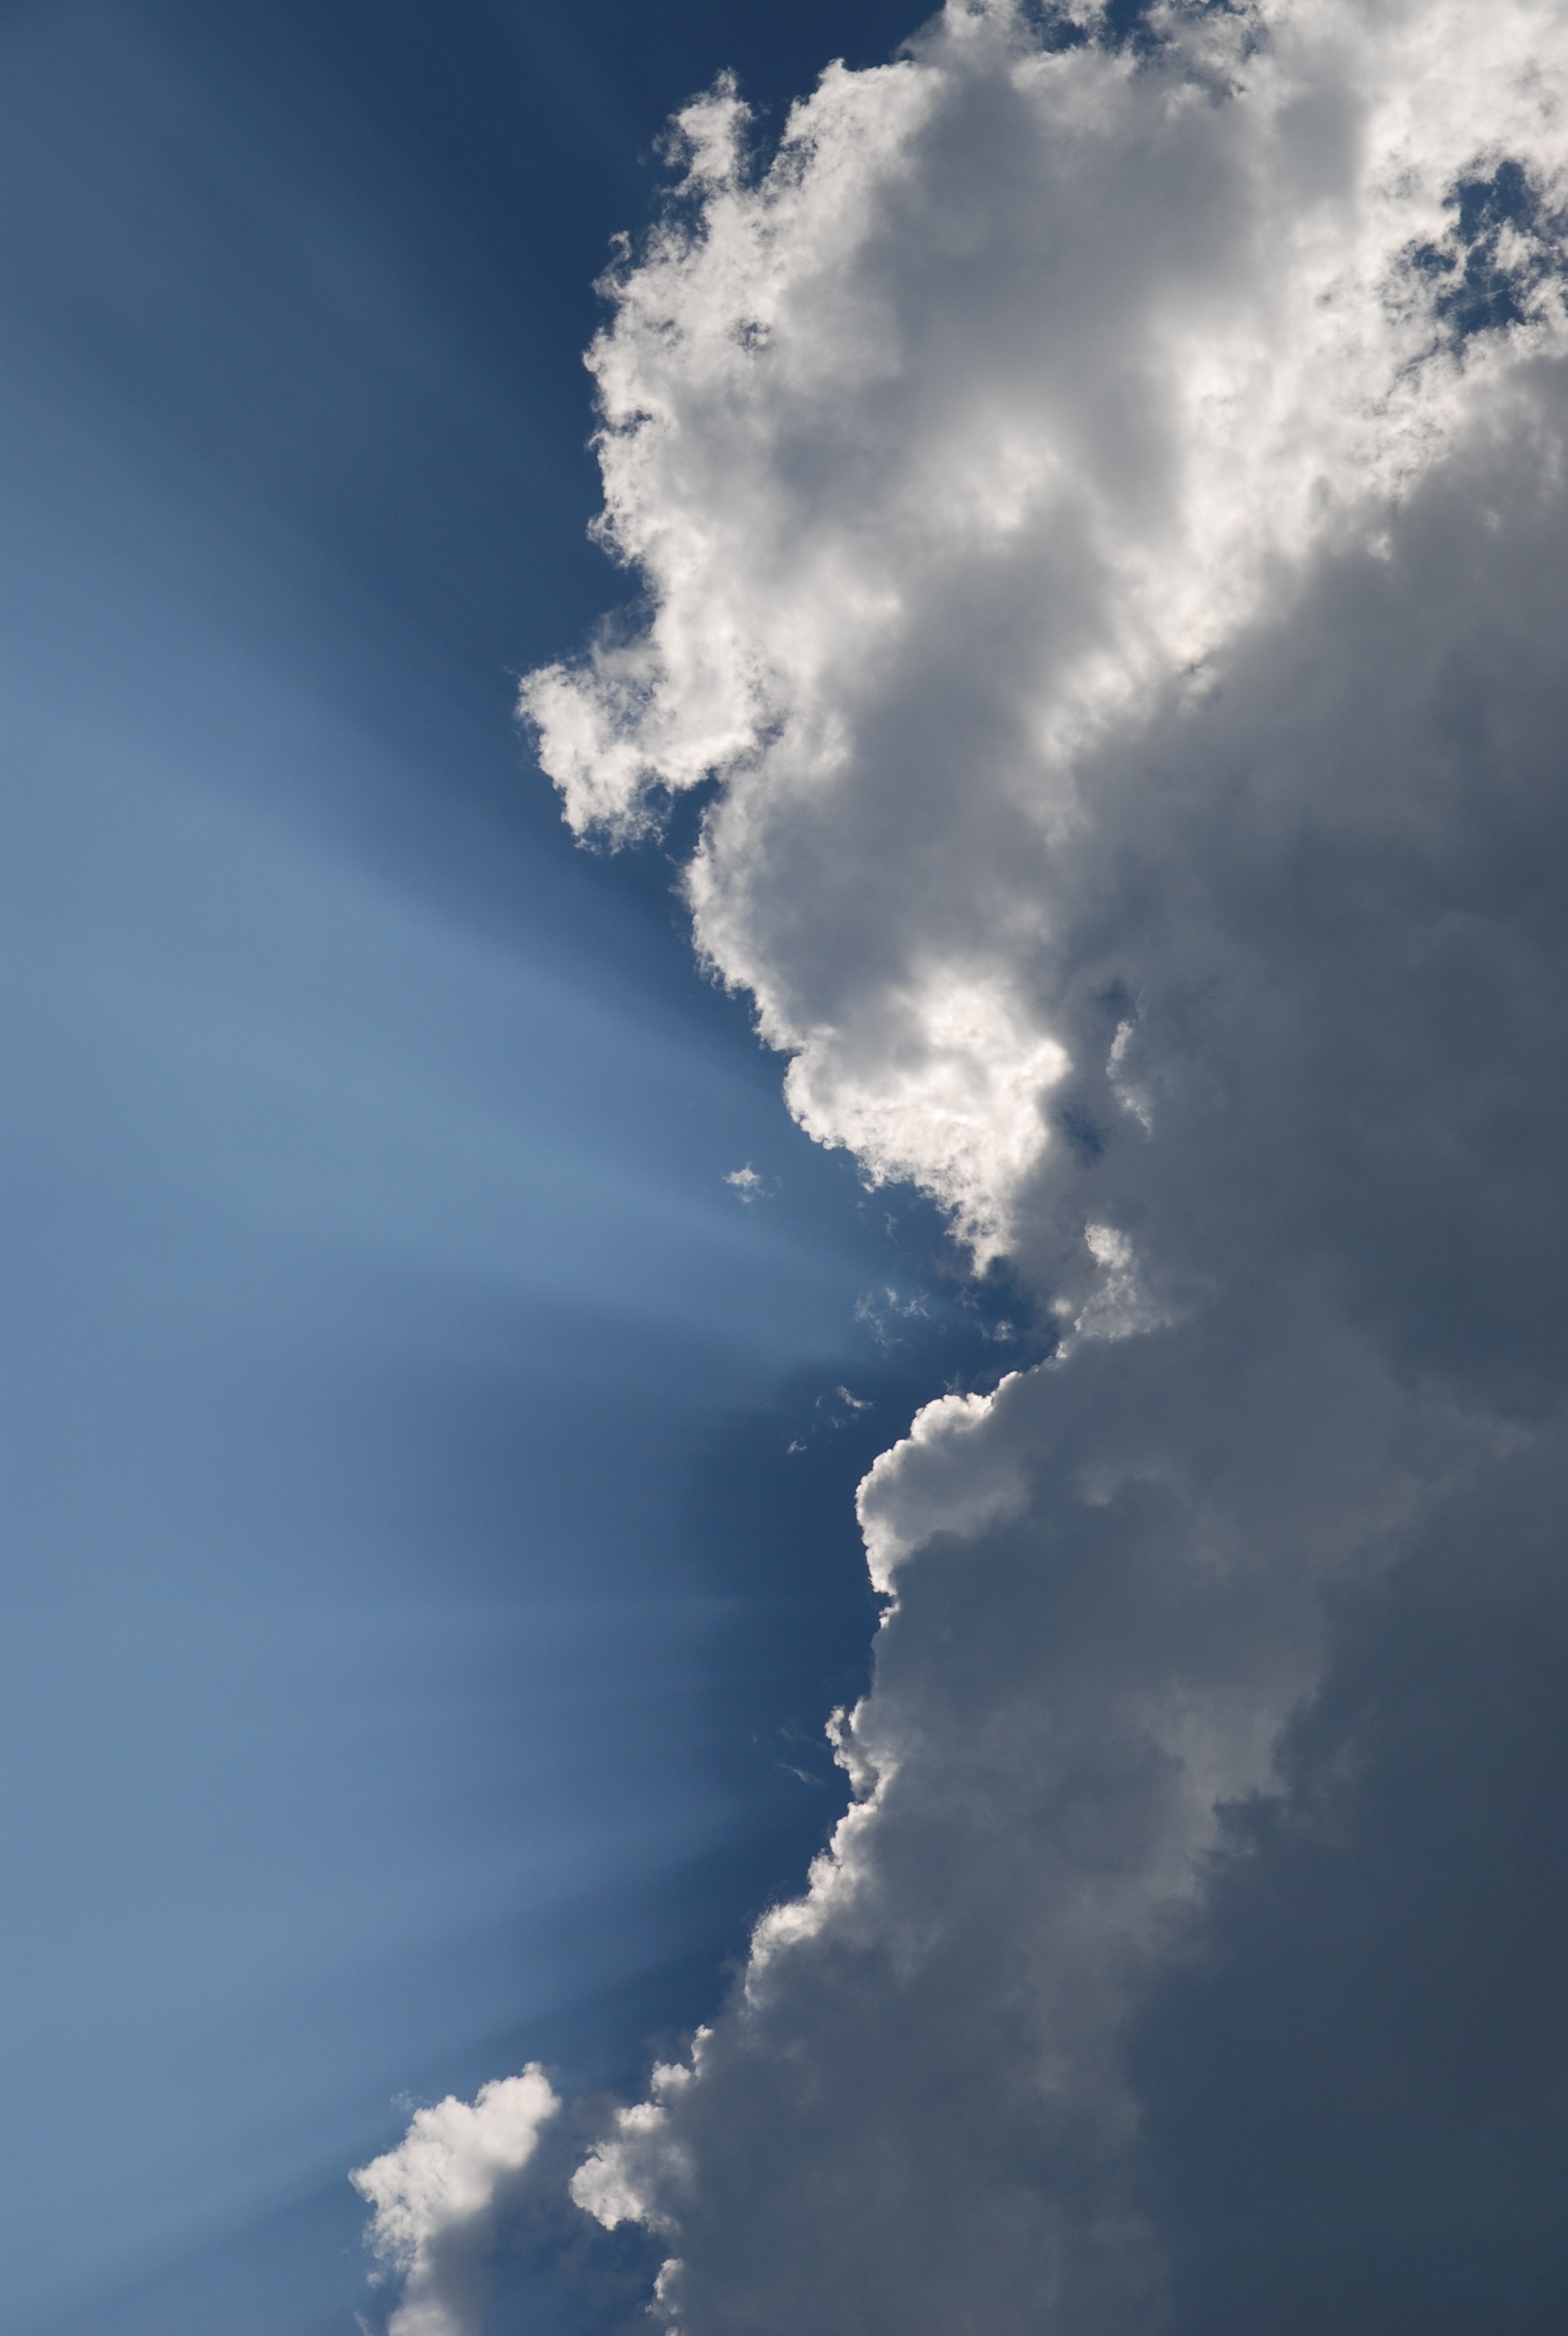
nature, horizon, light, cloud, sky, sun, sunlight, ray, view, atmosphere, daytime, environment, high, tranquil, scenic, weather, cumulus, blue, cloudscape, outdoors, clouds, stratosphere, meteorology, meteorological phenomenon, atmosphere of earth, sun lights, cloudy rays